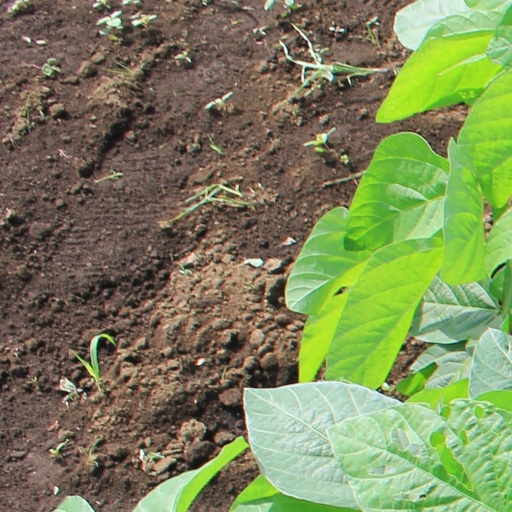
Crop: soybean